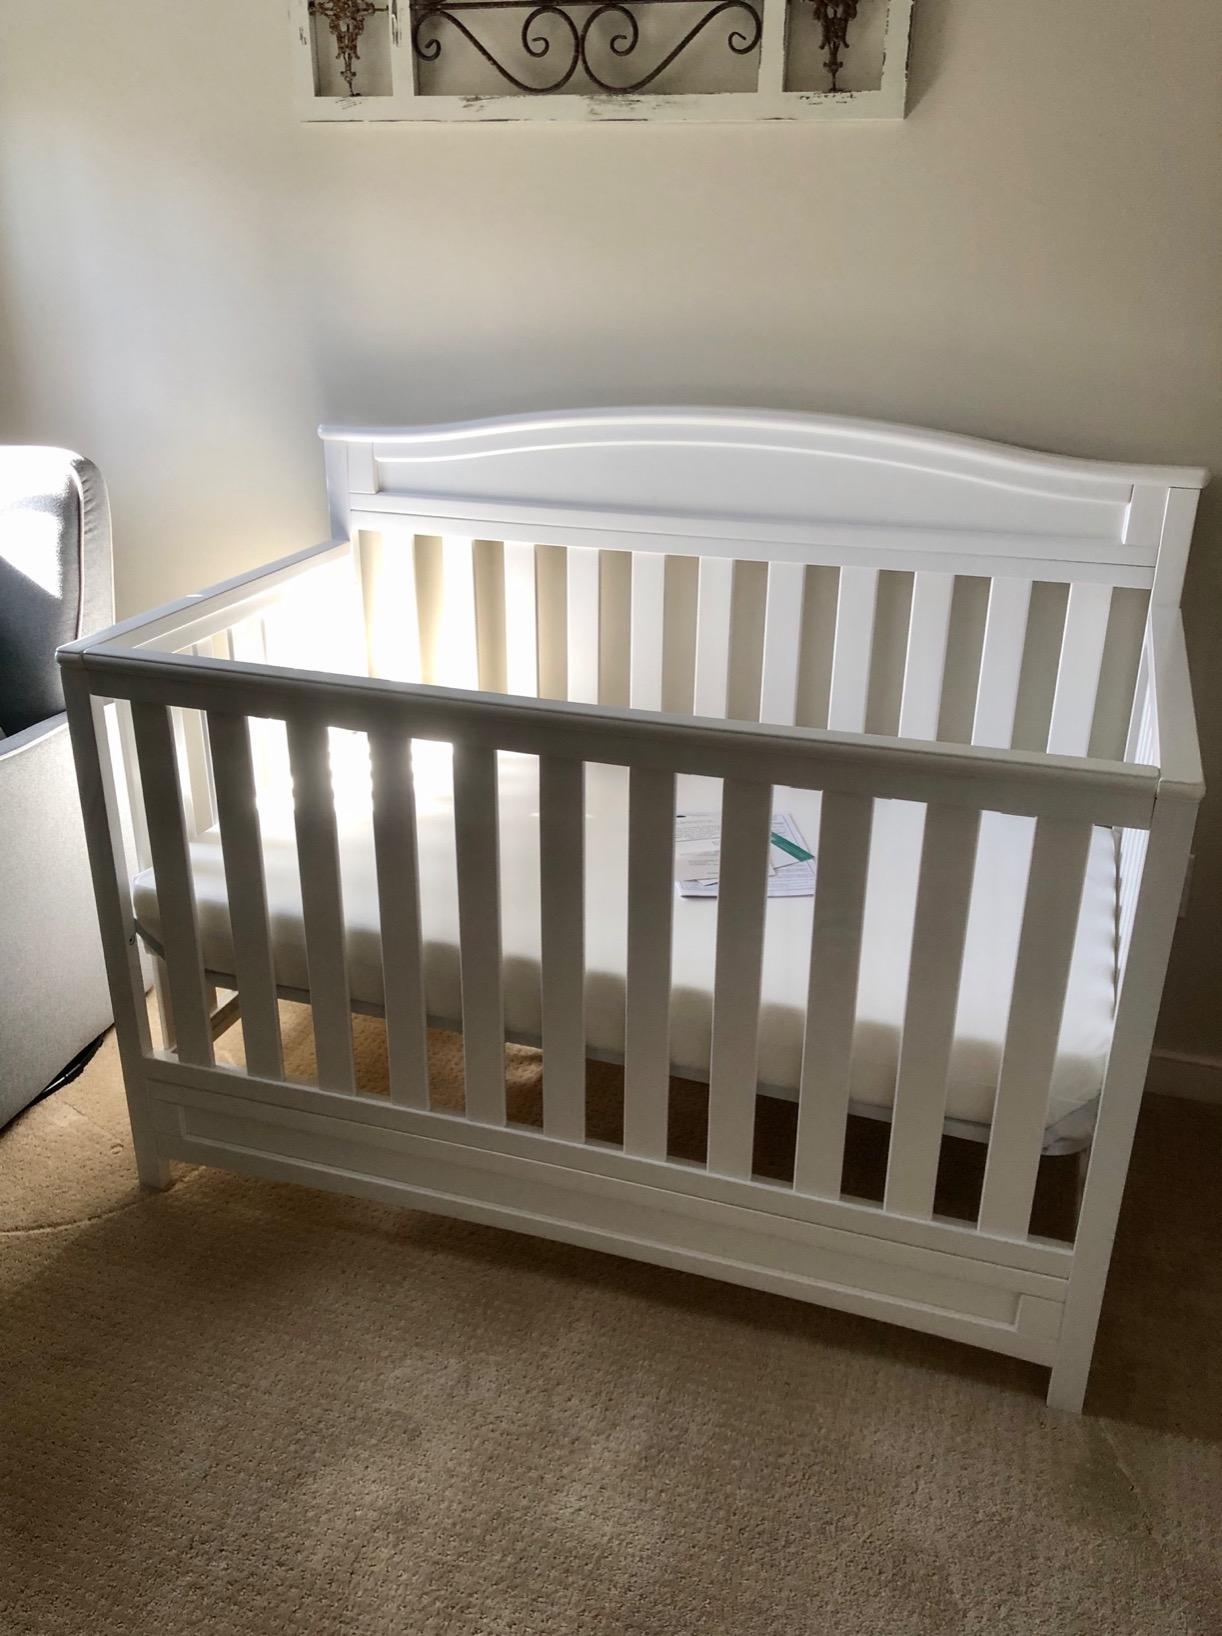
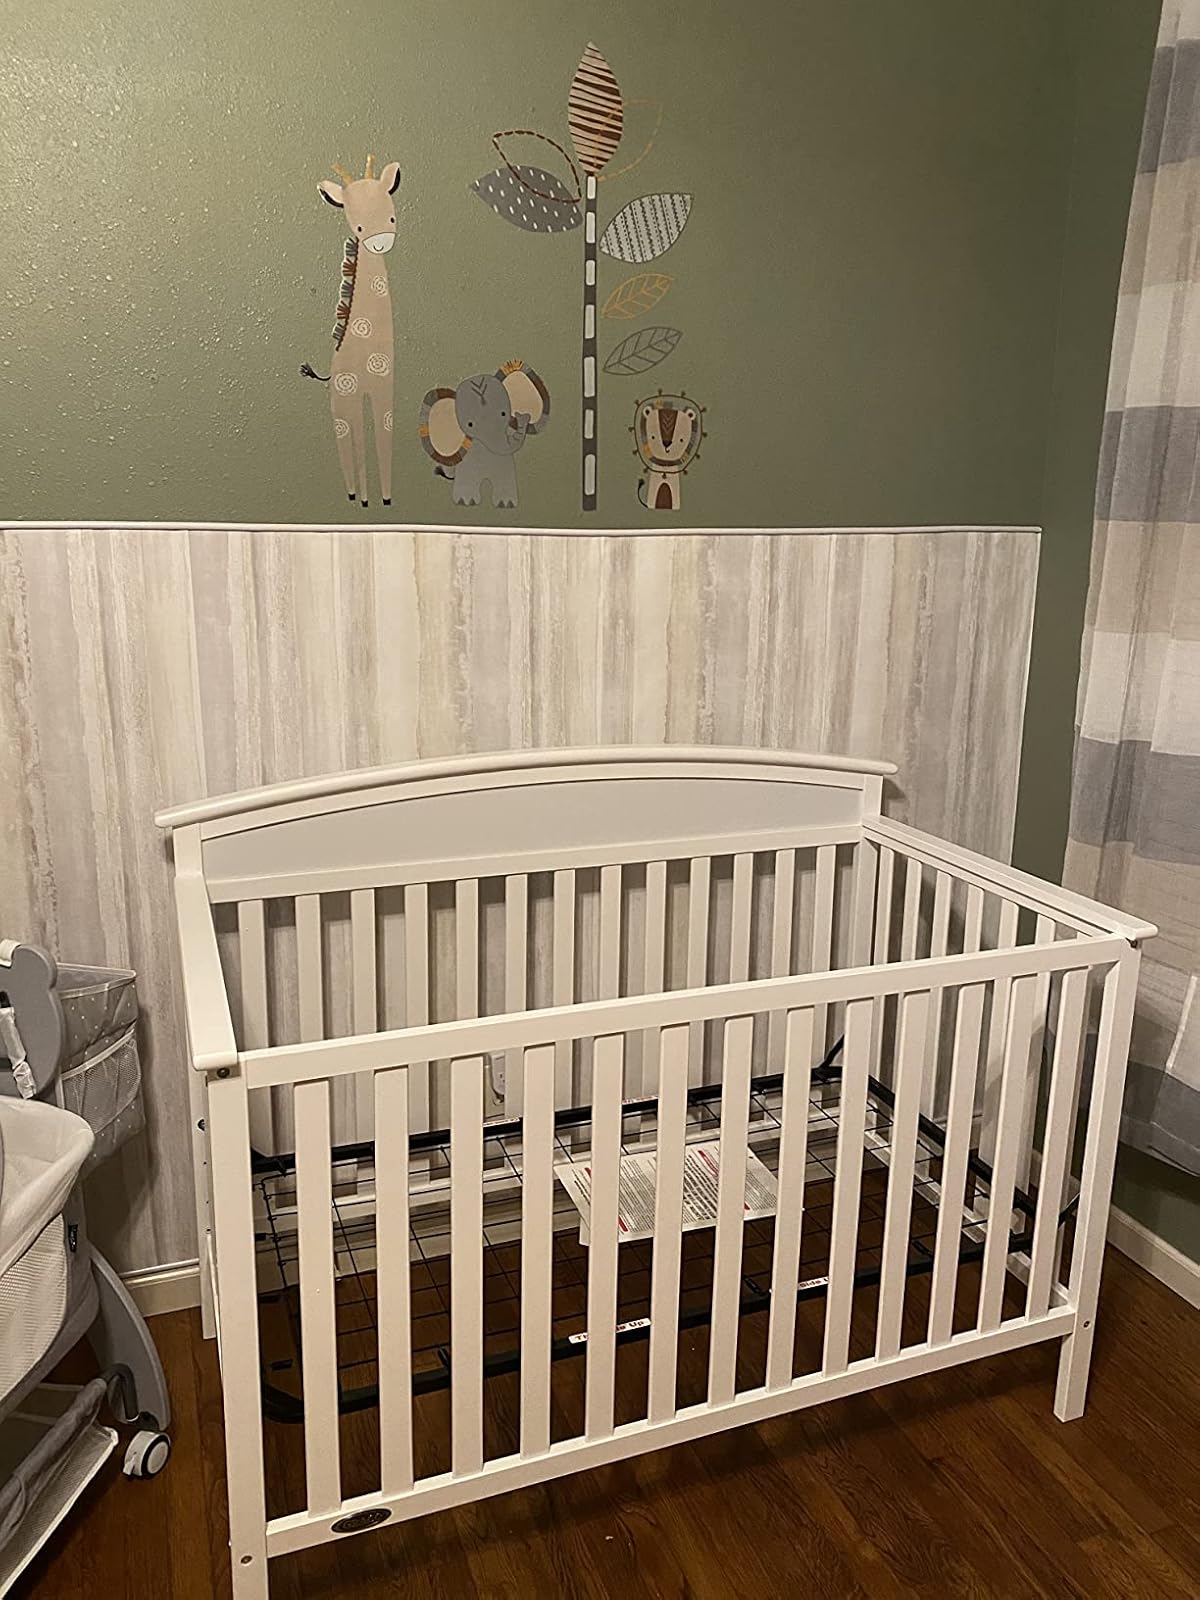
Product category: products_crib
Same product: no